Ahmet Aras

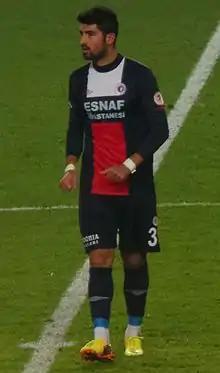
Ahmet Aras in 2013

Ahmet Aras (born 13 December 1987) is a Turkish professional footballer who plays as a forward for 1928 Bucaspor.